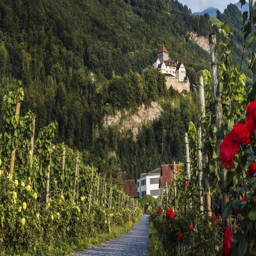
The Prince of Liechtenstein's wine cellars